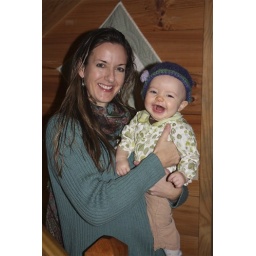
Mom and Addie with cute winter hat from the Gritzners in ID